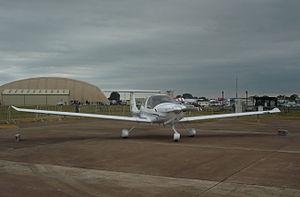
Ceci est la liste des aéronefs qui sont utilisés en 2013 dans les forces armées des États-Unis. La liste est d’abord découpée en fonction des branches de l’armée américaine puis en fonction du type d’appareil. Plusieurs interventions sur l'article n'ont pas tenu compte de la date.